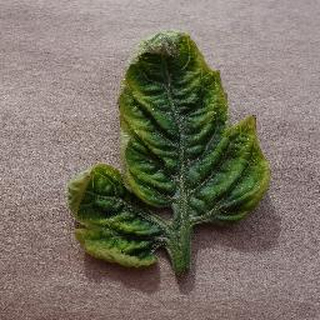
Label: tomato_yellow_leaf_curl_virus